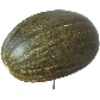
Label: Melon Piel de Sapo 1